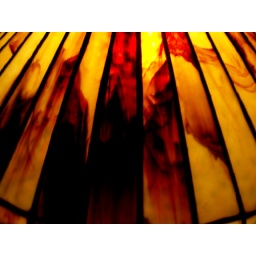
part of the lamp that hangs over our table